USS San Juan (SSN-751)

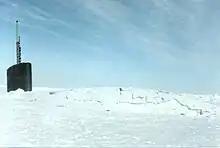
USS "San Juan" through-ice surface

In 1993 "San Juan" conducted the first through-ice surfacing for a 688i-class submarine in the Arctic.